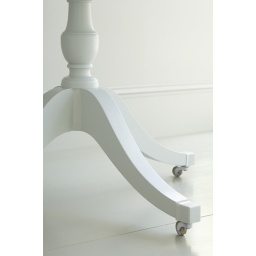
White table legs against white floor